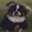
Label: dog